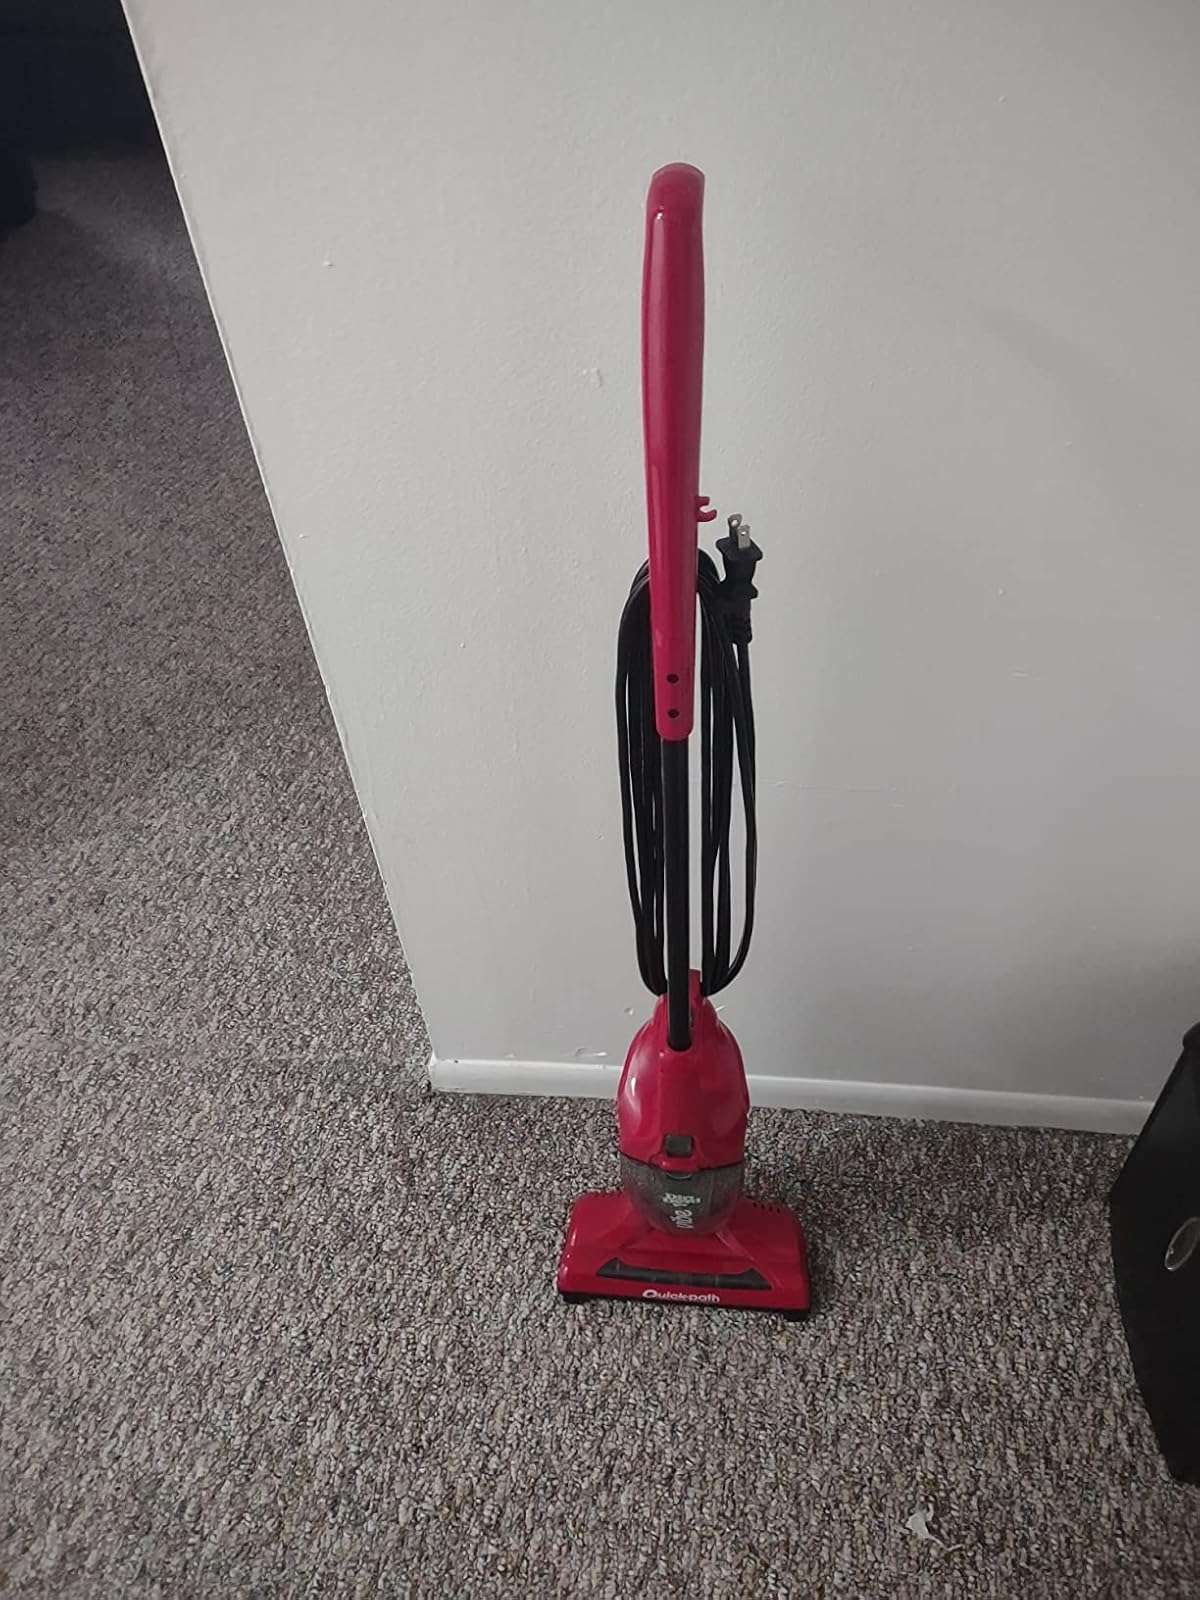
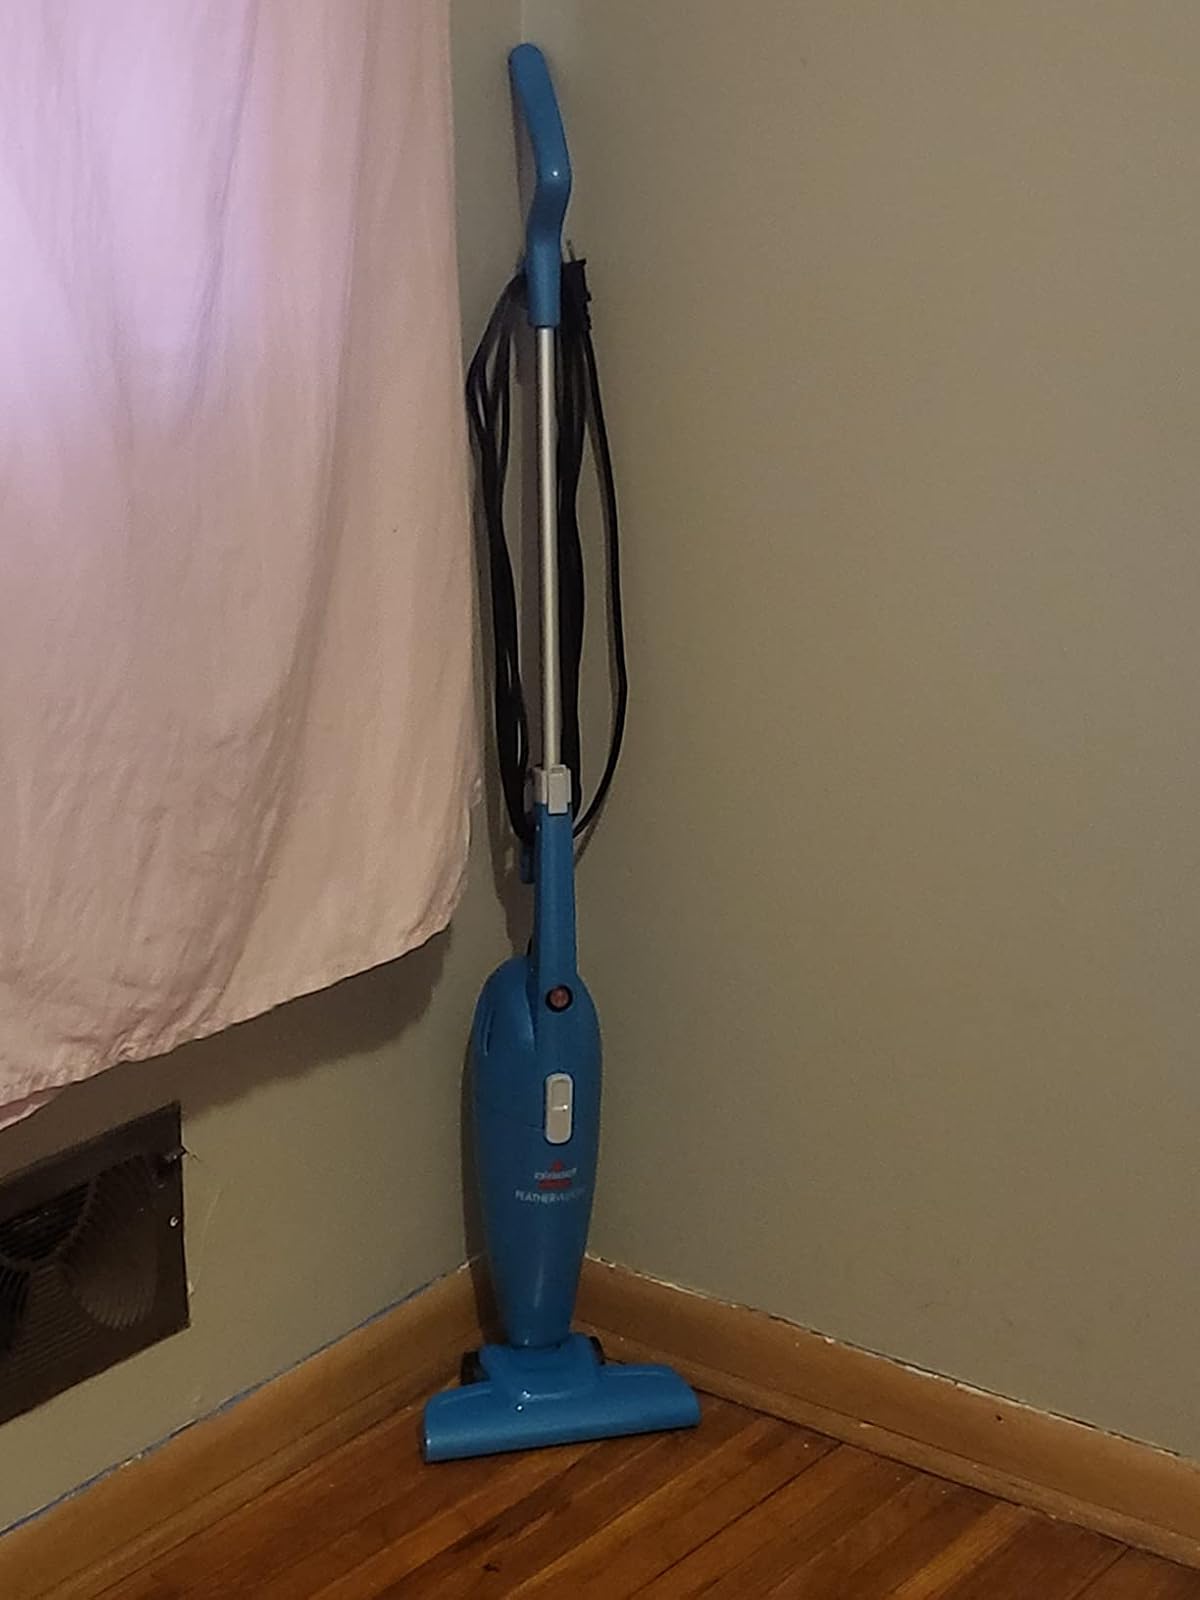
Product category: items_vacuum
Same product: no